Hedge Block

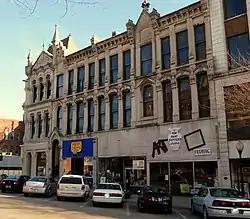

The Hedge Block, also known as Johnson-Rasmussen Building, is a historic commercial building located in the central business district of Burlington, Iowa, United States. It was individually listed on the National Register of Historic Places in 1982. It was included as a contributing property in the West Jefferson Street Historic District in 1991 and in the Downtown Commercial Historic District in 2015.